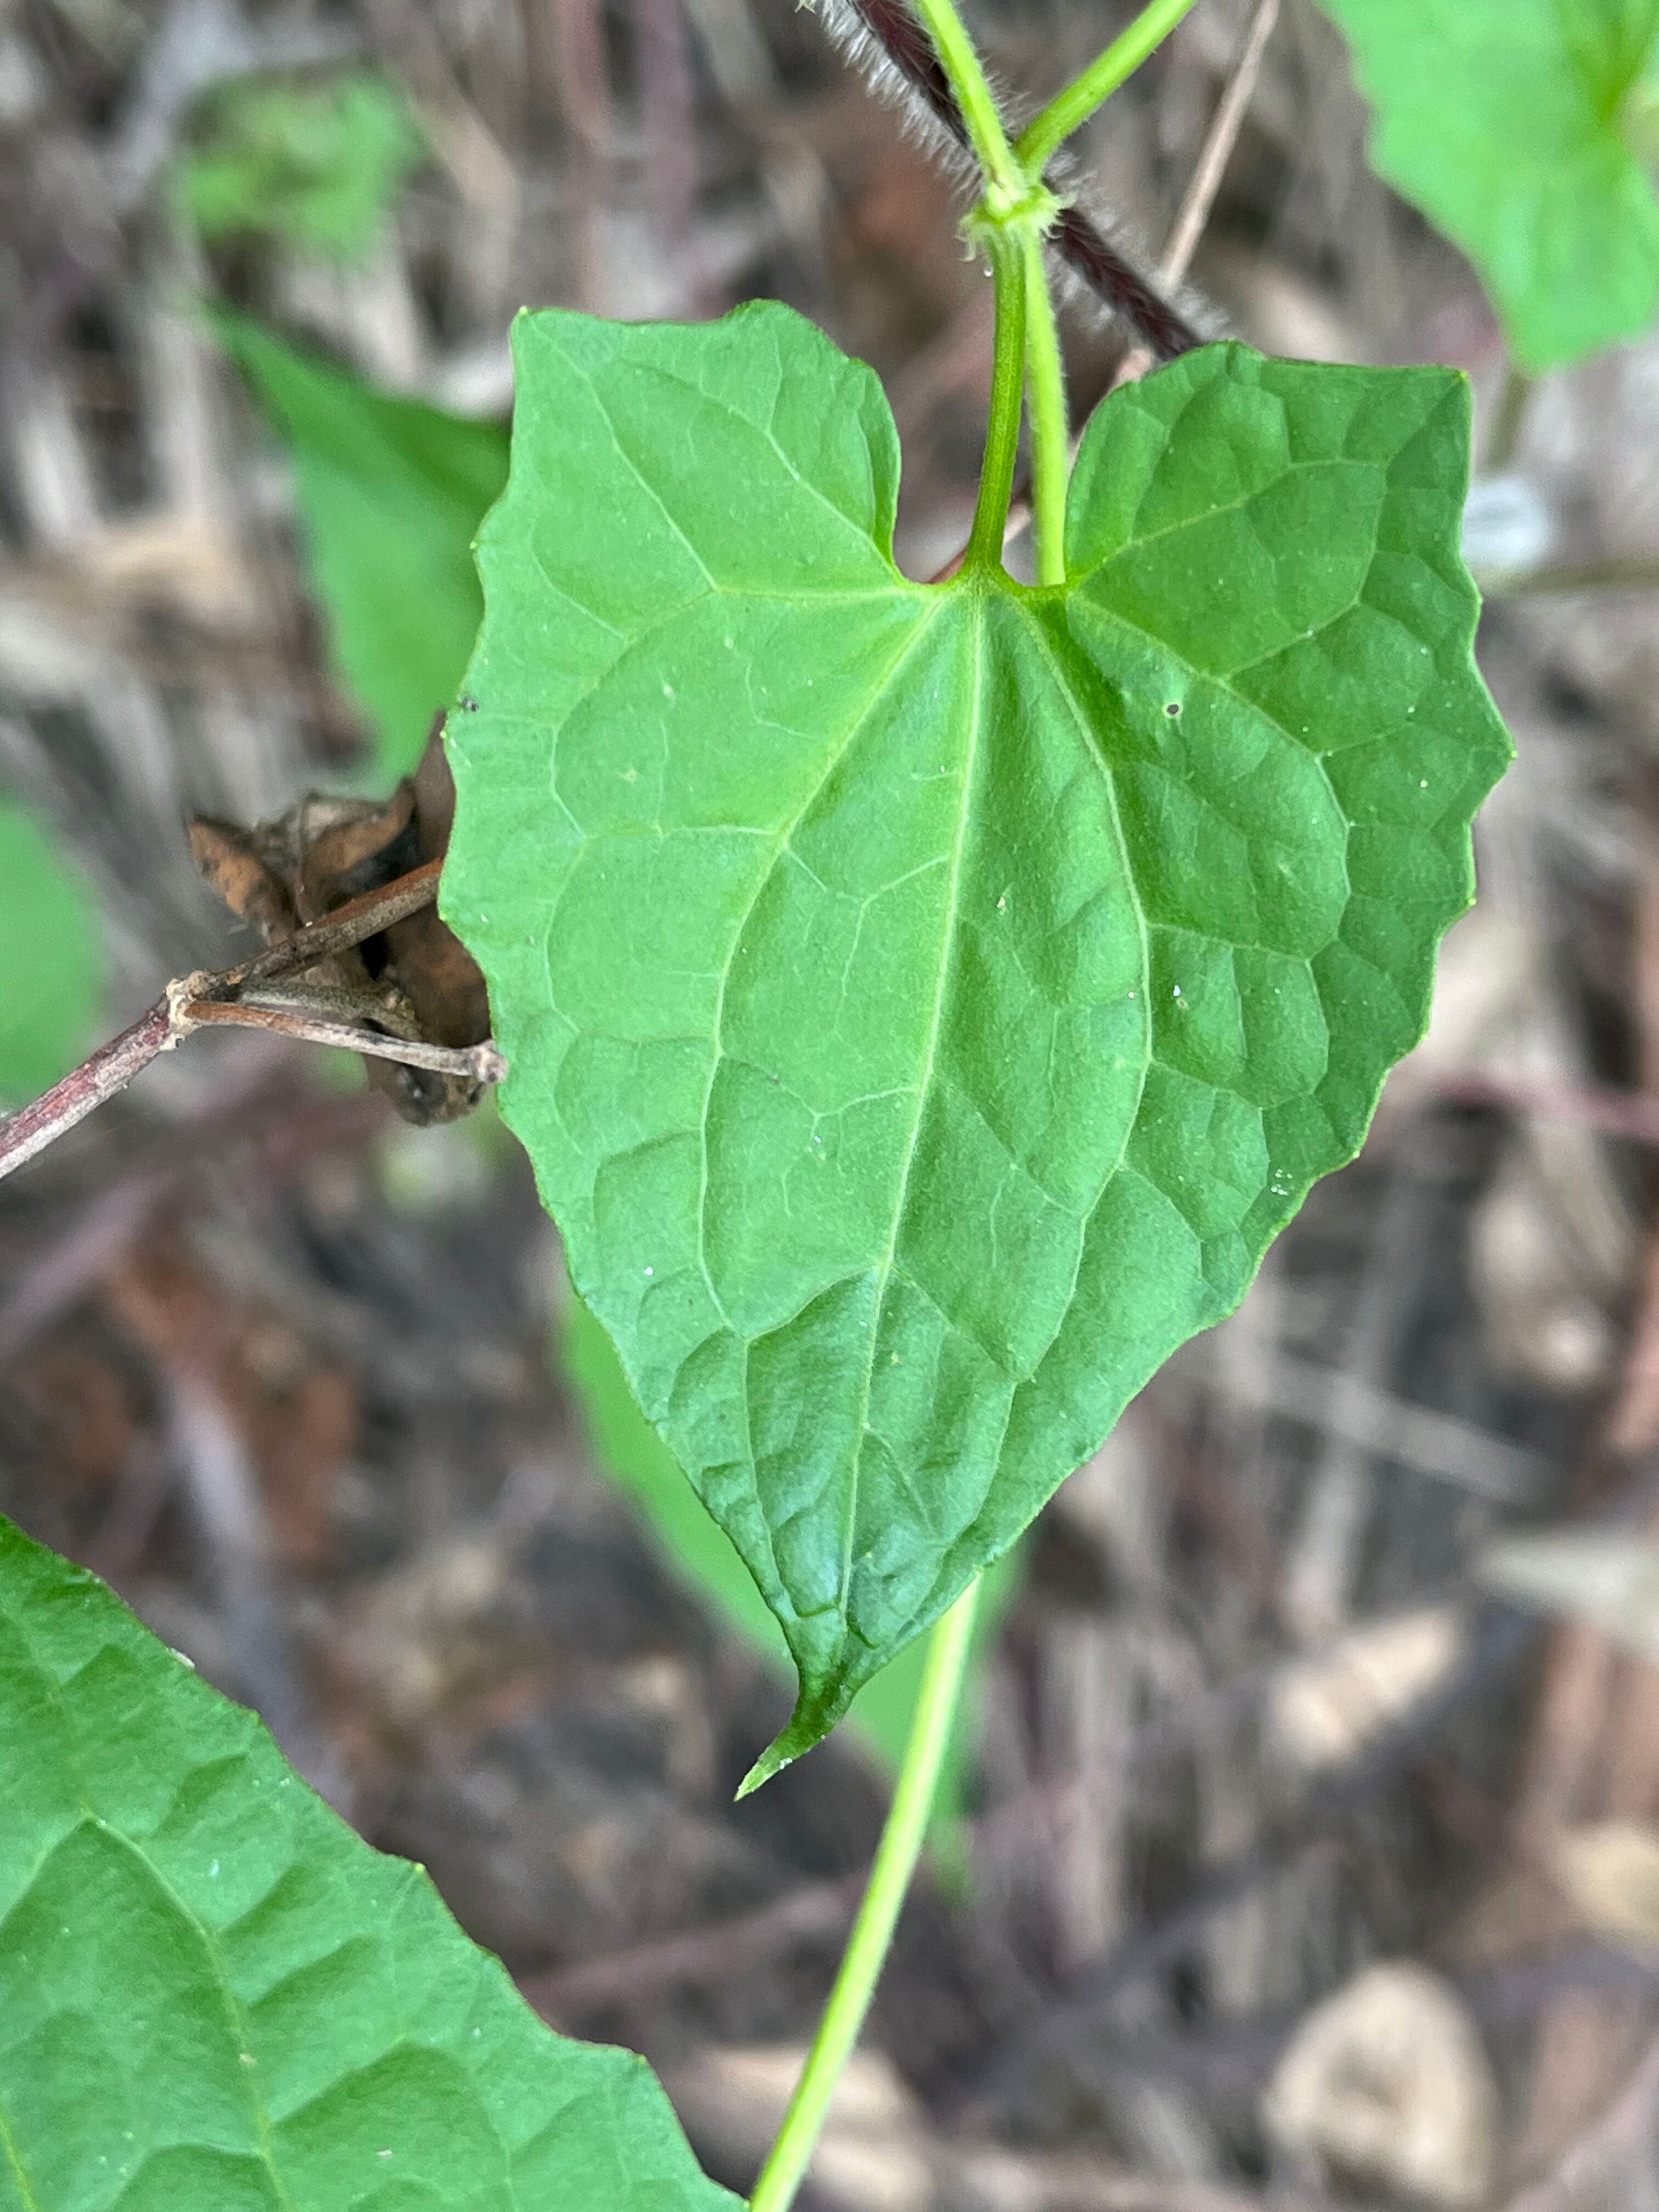
Plant species: mikania-micrantha